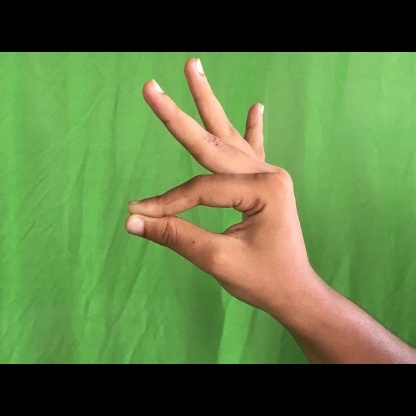
Mudra: Hamsasyam